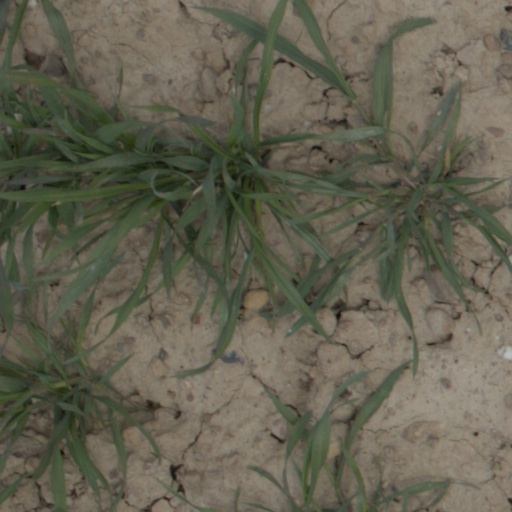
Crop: wheat